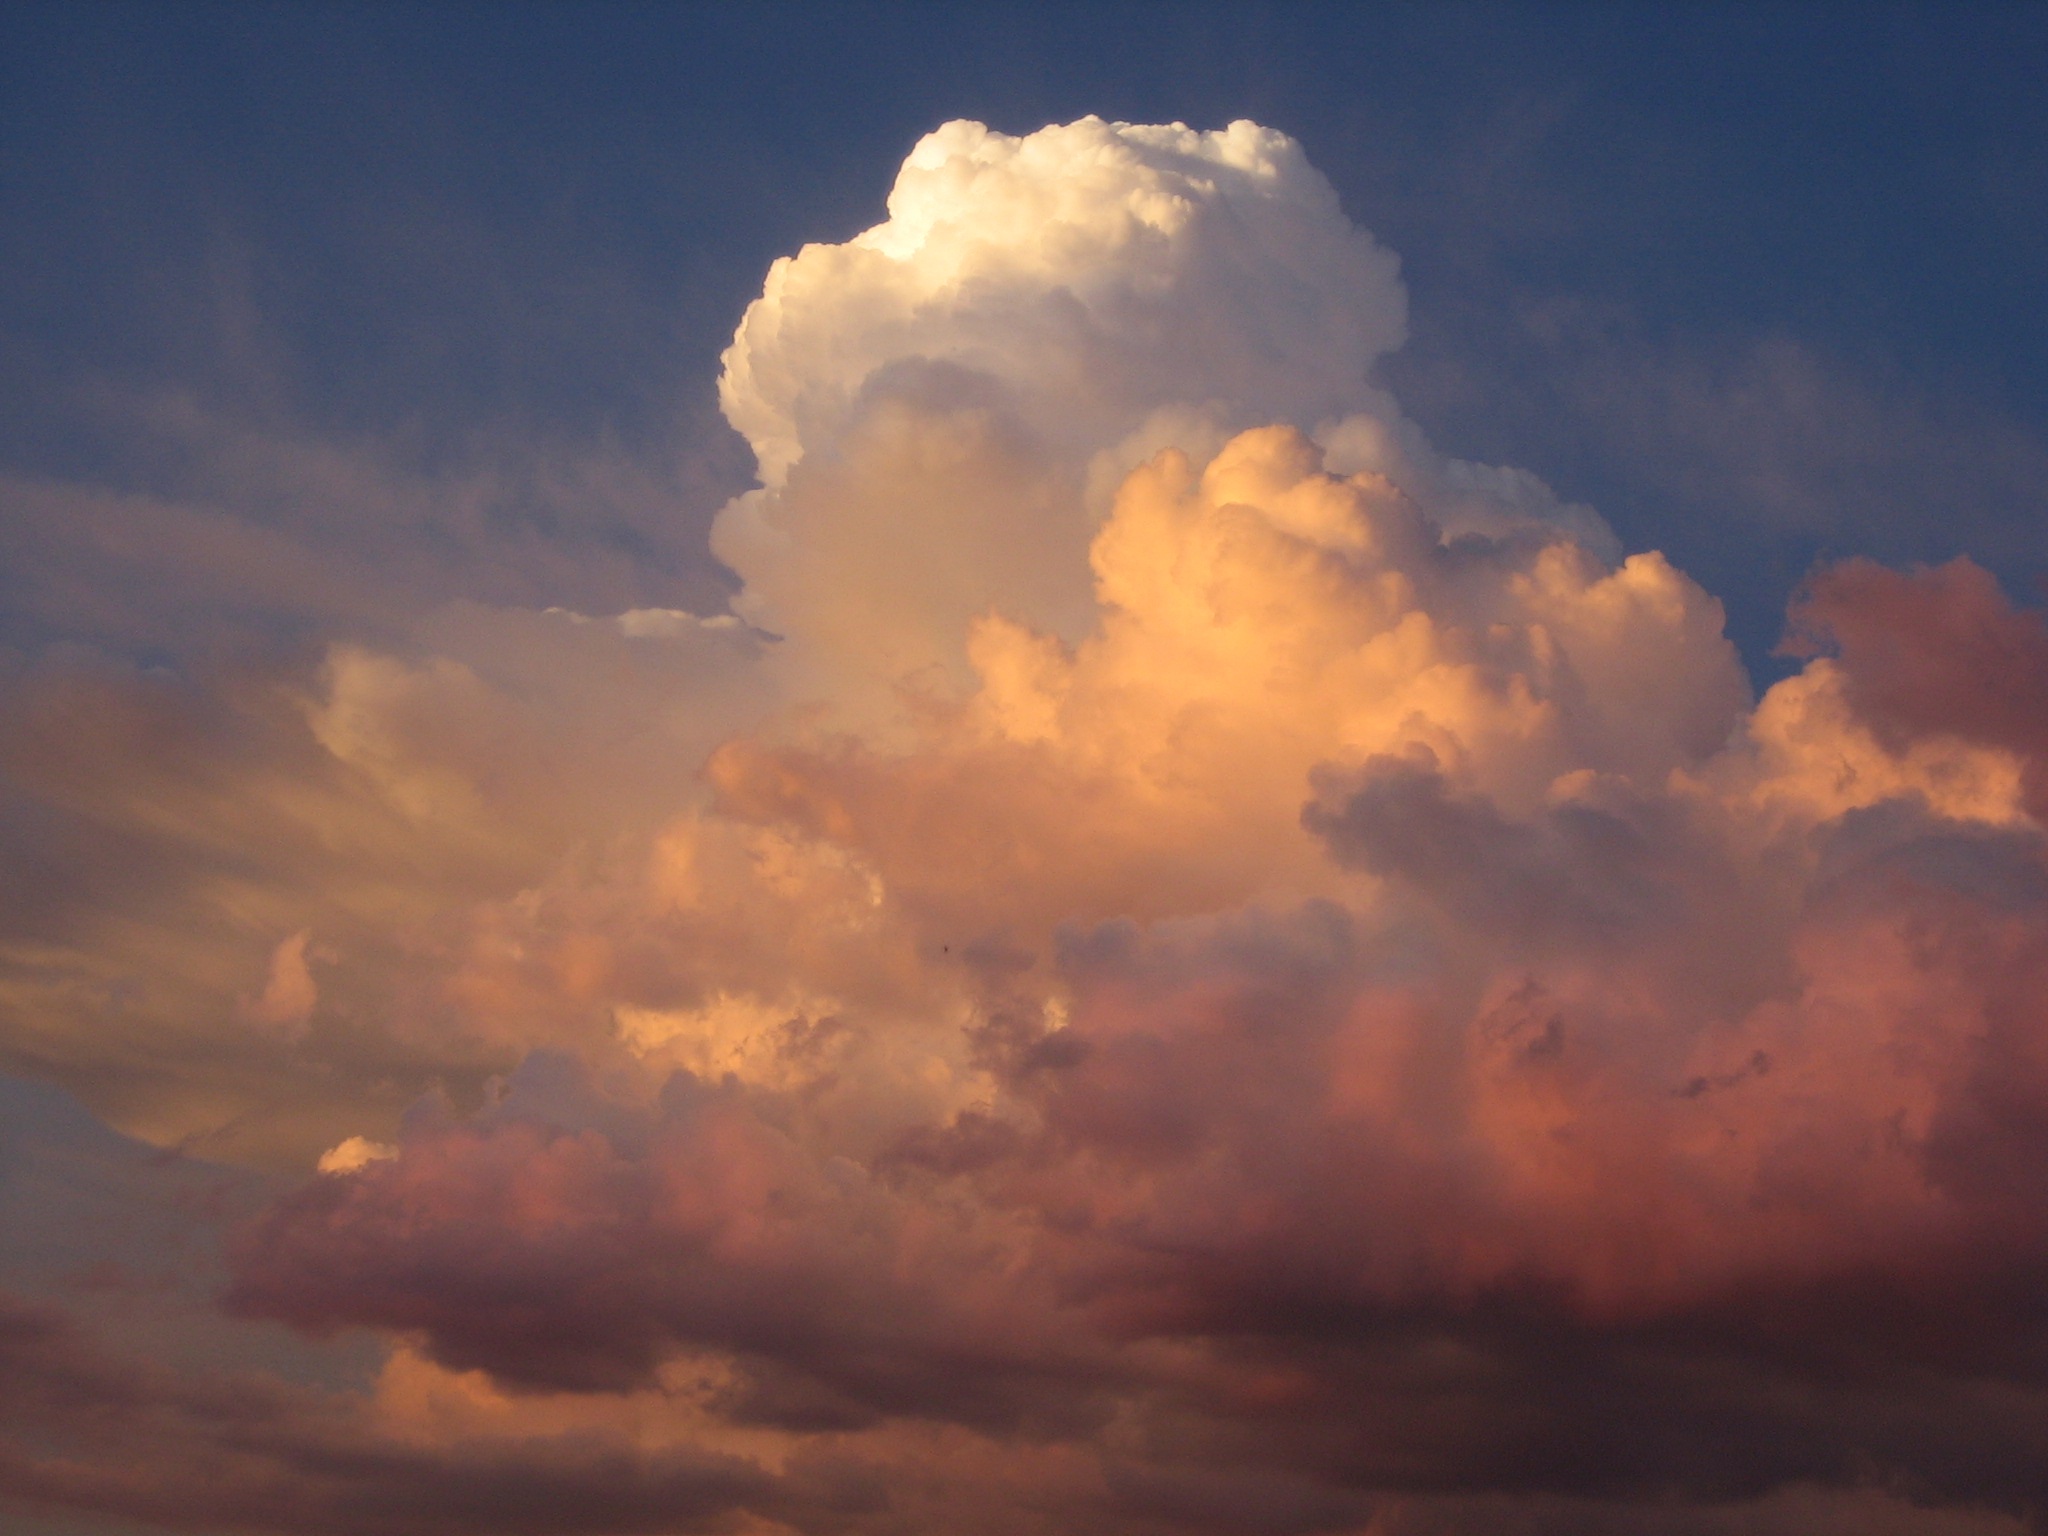
nature, cloud, sky, sunrise, sunset, white, sunlight, dawn, atmosphere, dusk, fluffy, heaven, scenic, color, cumulus, blue, clouds, meditation, day, vibrant, afterglow, meteorological phenomenon, red sky at morning